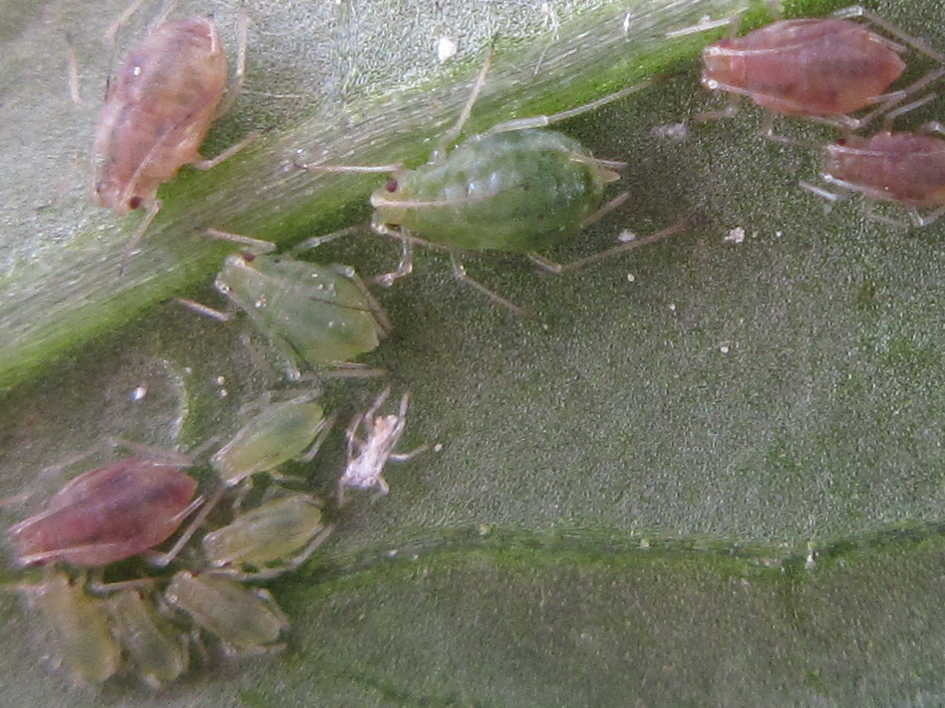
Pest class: green_peach_aphid